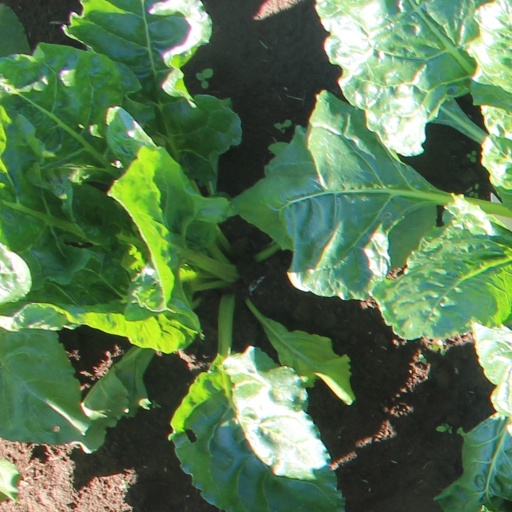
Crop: sugar beet